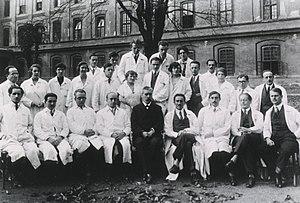
La malariathérapie, dite aussi paludothérapie, est un traitement de la paralysie générale, complication de la neurosyphilis. La fièvre provoquée par le paludisme est censée stopper le développement du tréponème qui est à l'origine de la syphilis.
Paul Ferdinand Schilder est un psychiatre et psychanalyste autrichien, est un des premiers protagonistes de la psychologie du moi, un des fondateurs de la thérapie de groupe, et le créateur de la notion d'image du corps.